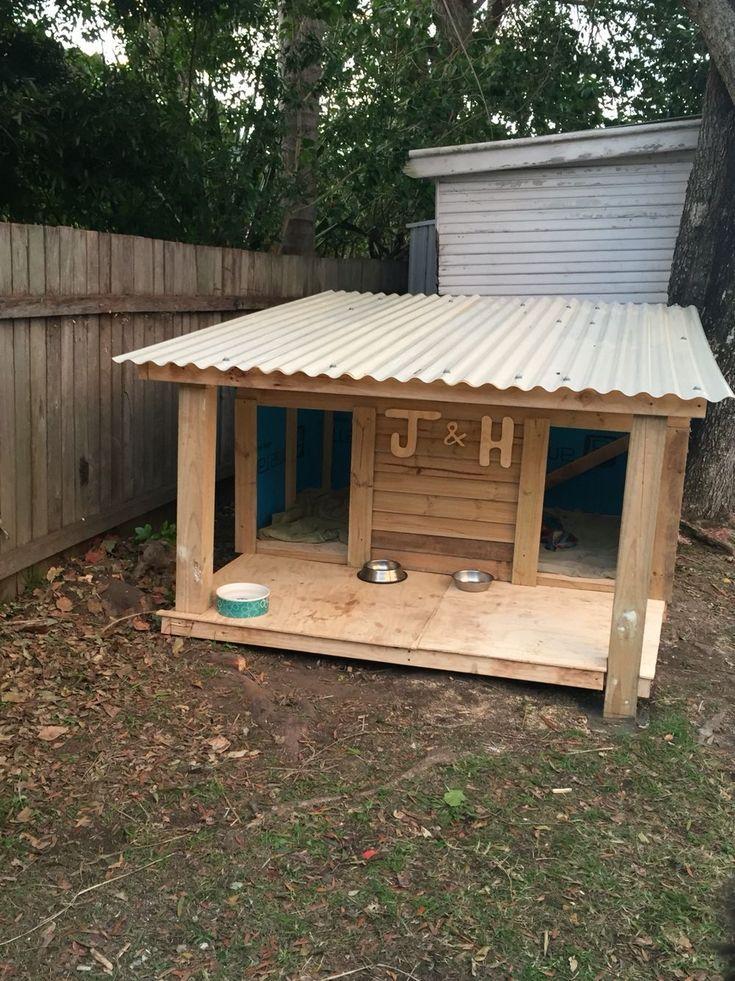
Banda lililojengwa kwa mbao na kuezekwa kwa bati, lililochimbiwa chini na kusimikwa miti yake chini. Kuna uzio unao zunguka eneo hilo na miti mingi, kuna vyombo vya kulia chakula cha mifugo wakati wa uangalizi wakitaalamu